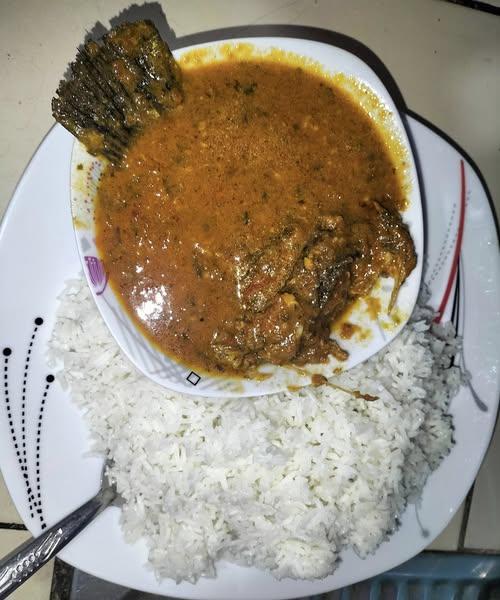
Sahani nyeupe iliowekewa mchele ulioekwa kijiko. Kwenye sahani hio kumewekwa kisahani kidogo kenye samaki ilio pikwa na mchuzi.